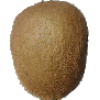
Label: Kiwi 1